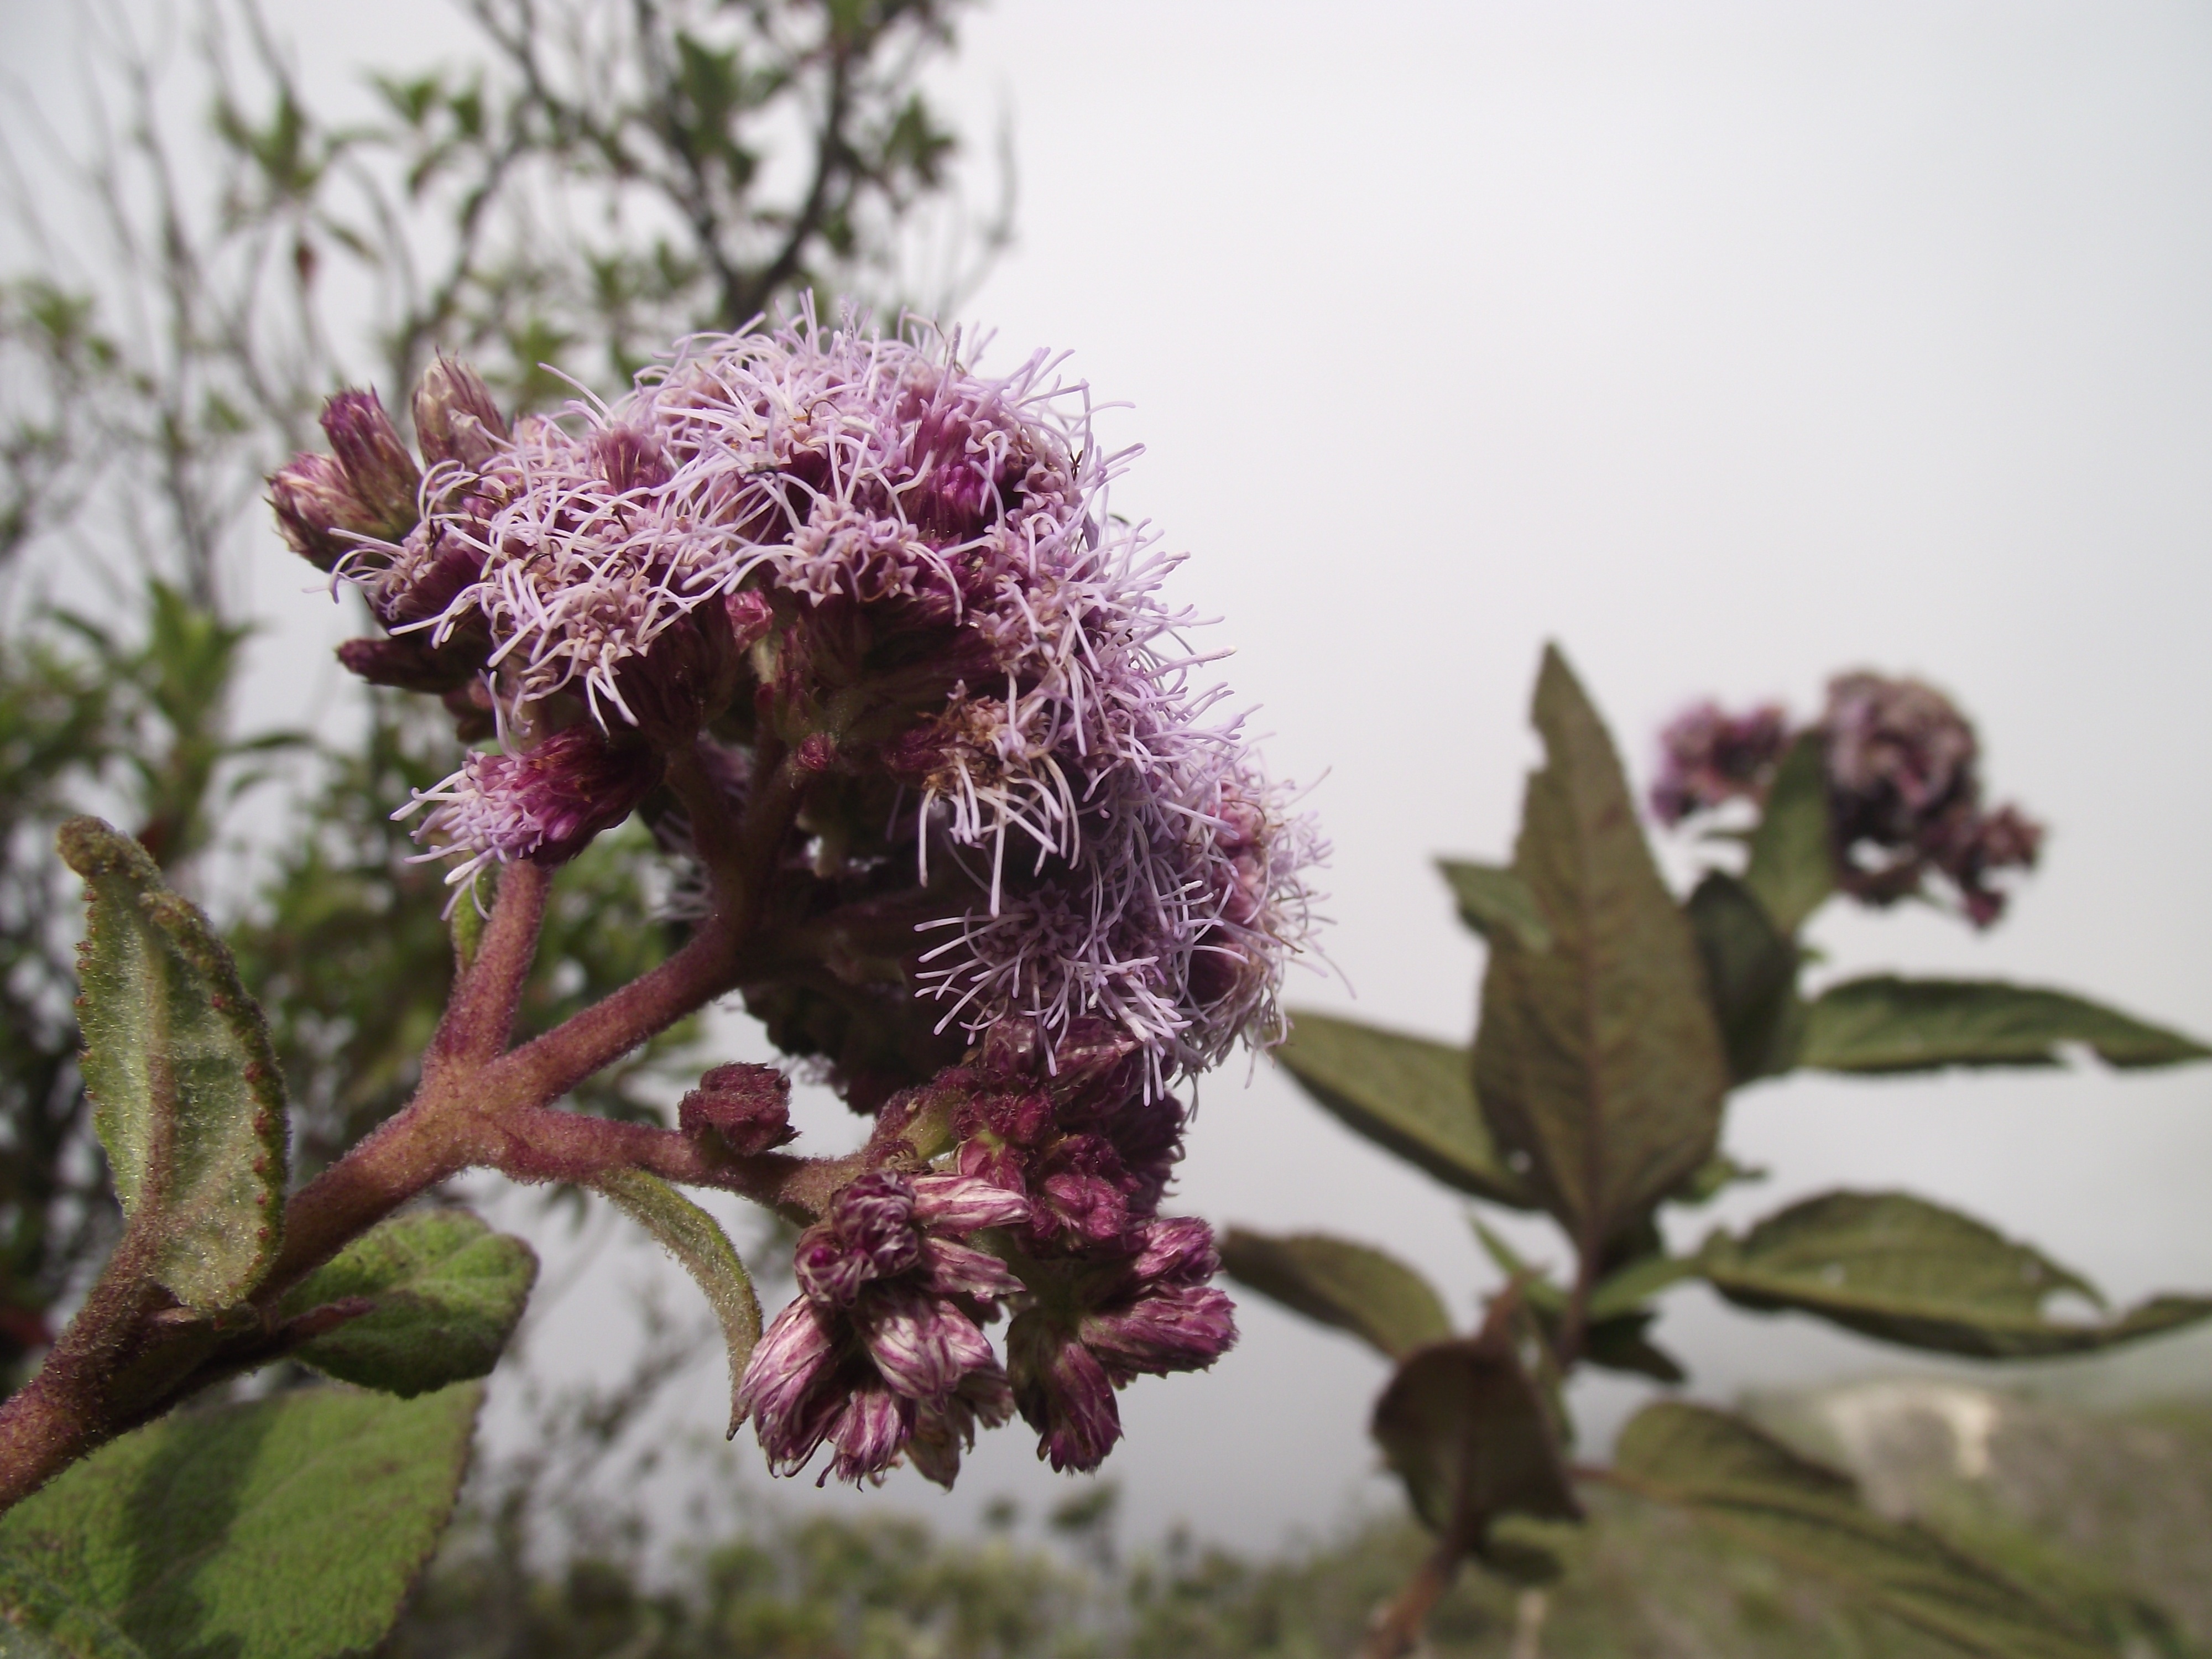
tree, branch, blossom, plant, flower, spring, produce, botany, flora, wildflower, shrub, macro photography, flowering plant, land plant